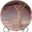
Label: plate